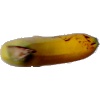
Label: banana_lady_finger